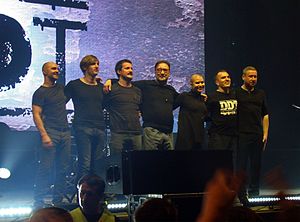
DDT (band)
Nizhny Novgorod, "Istoria zvuka" 2017 tour
DDT er et populært russisk rock-band, der blev grundlagt af i 1980 af dets forsanger, og det eneste tilbageværende oprindelige medlem, Jurij Sjevtjuk, i Ufa, hovedstaden i Basjkortostan, i den vestlige del af Den Russiske Føderation. Opkaldt efter pesticidet DDT, er bandet et af de bedre kendte og mest produktive russiske bands fra slutningen af det 20. og begyndelsen af det 21. århundrede.